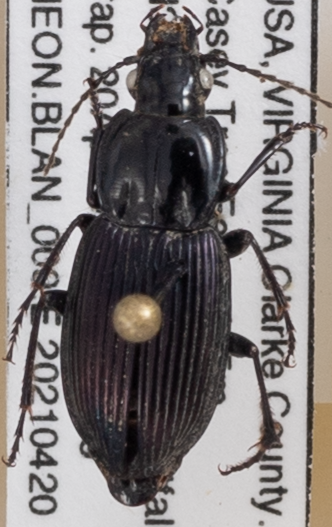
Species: Pterostichus trinarius
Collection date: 2021-04-20
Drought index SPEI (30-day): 0.03
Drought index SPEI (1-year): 0.54
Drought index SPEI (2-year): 0.71